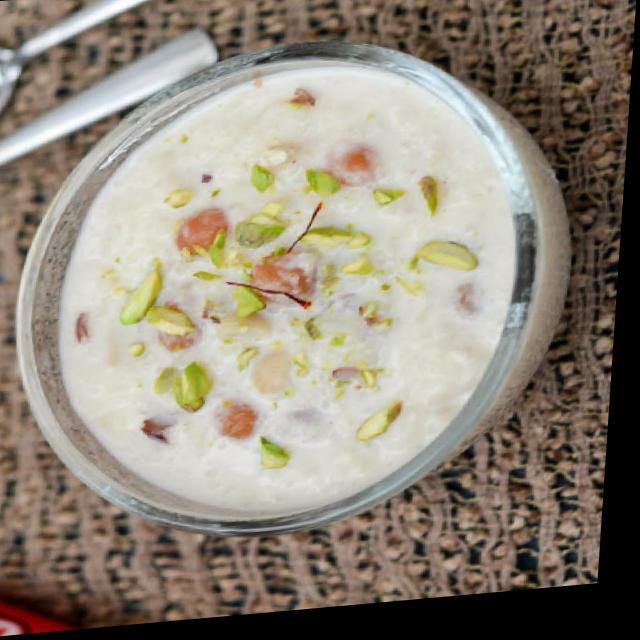
Dish: kheer